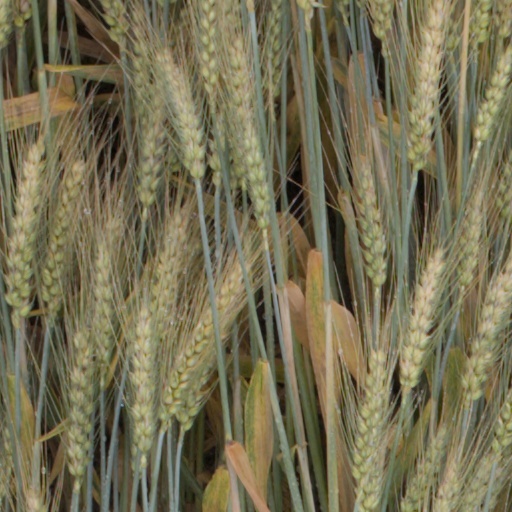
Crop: wheat